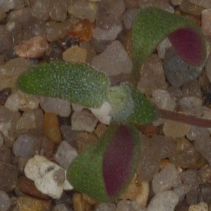
Label: fat_hen